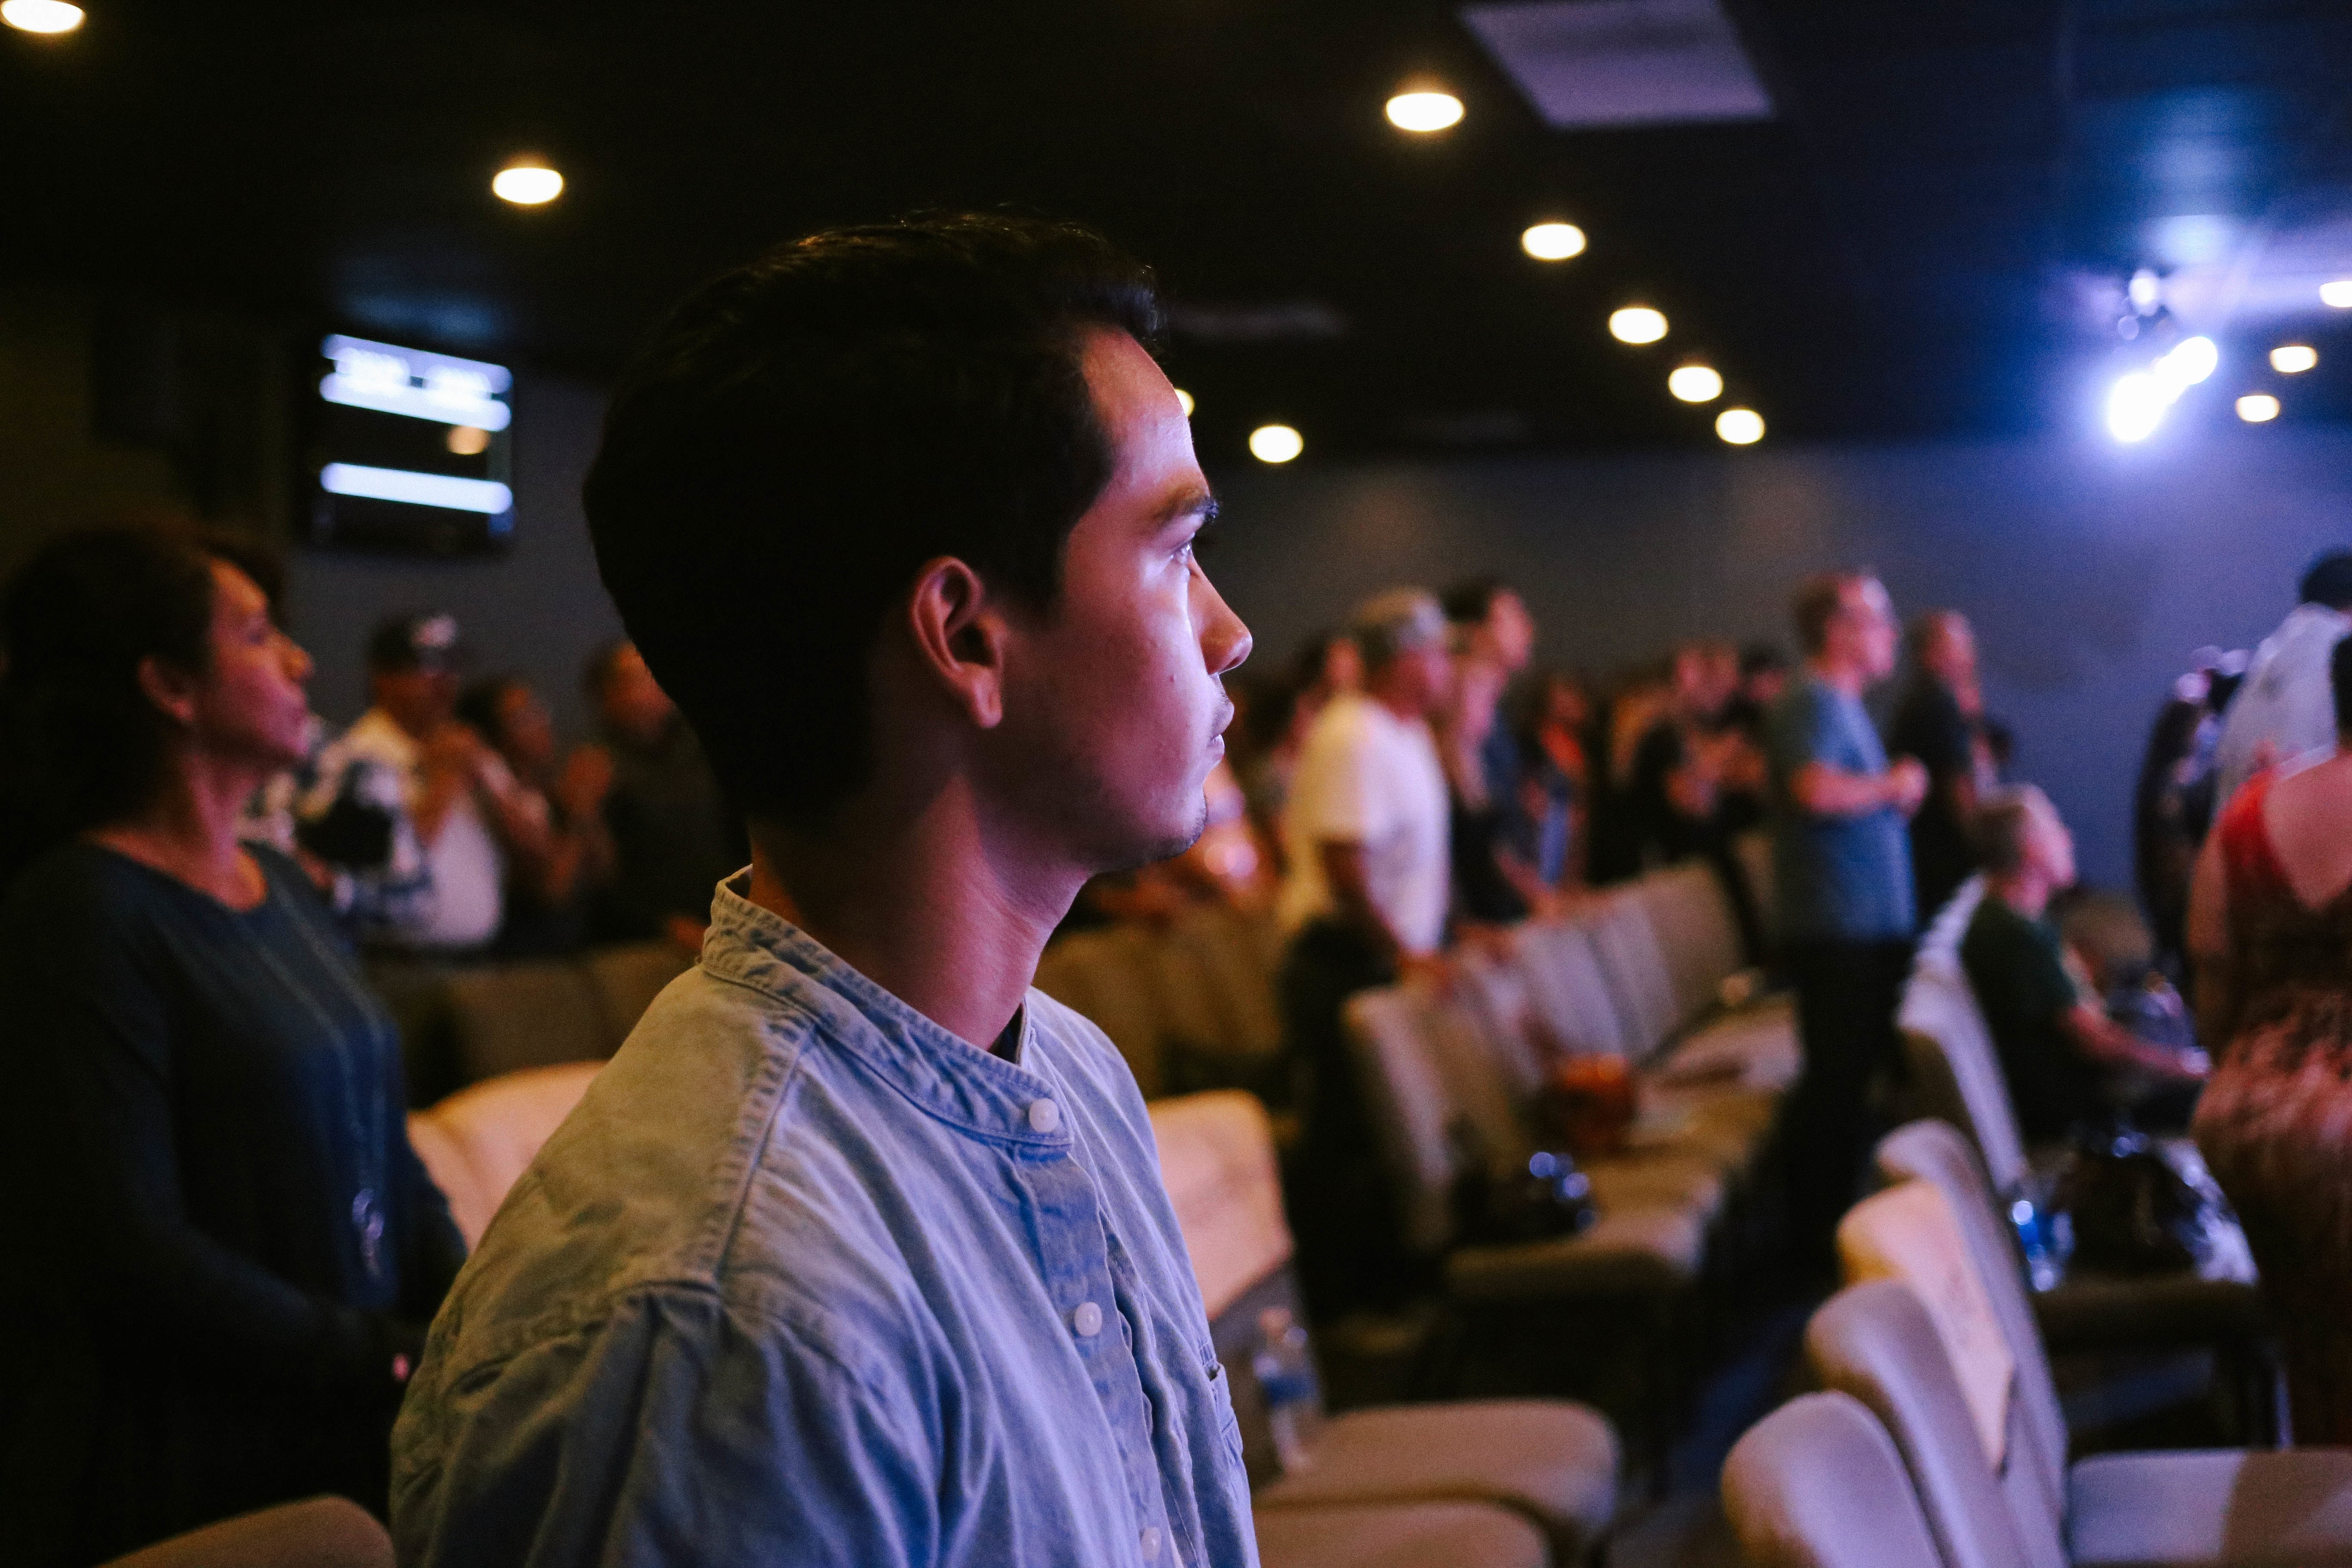
crowd, audience, nightclub